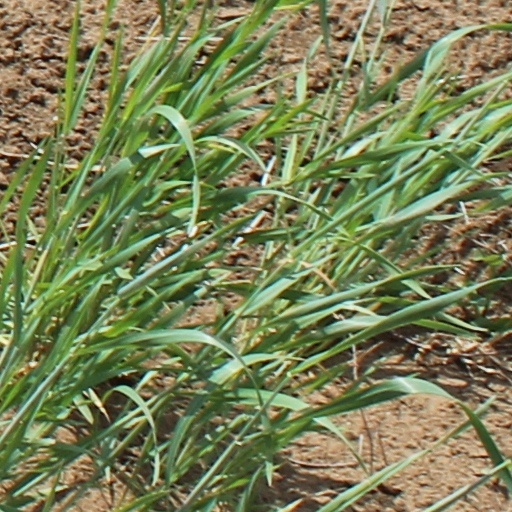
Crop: wheat